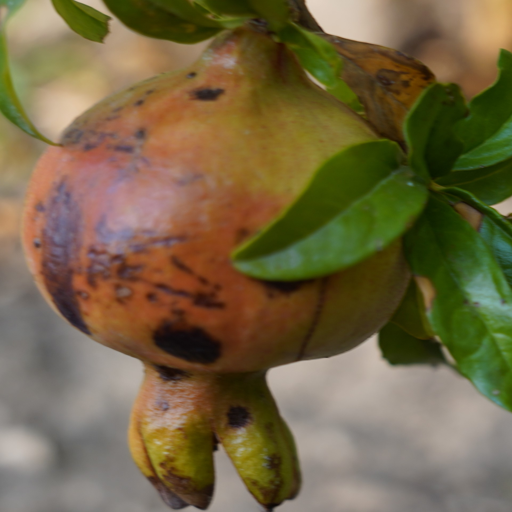
Label: Colletotrichum spp